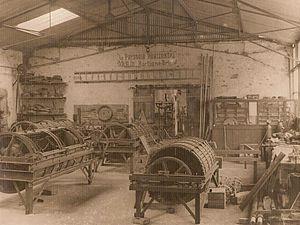
Atelier de fabrication et de montage des pressoirs Vaslin à Martigné Briand (49)
Les pressoirs Vaslin sont des pressoirs à vins inventés et réalisés à partir de 1856 à Martigné Briand par Joseph Vaslin puis par ses descendants.